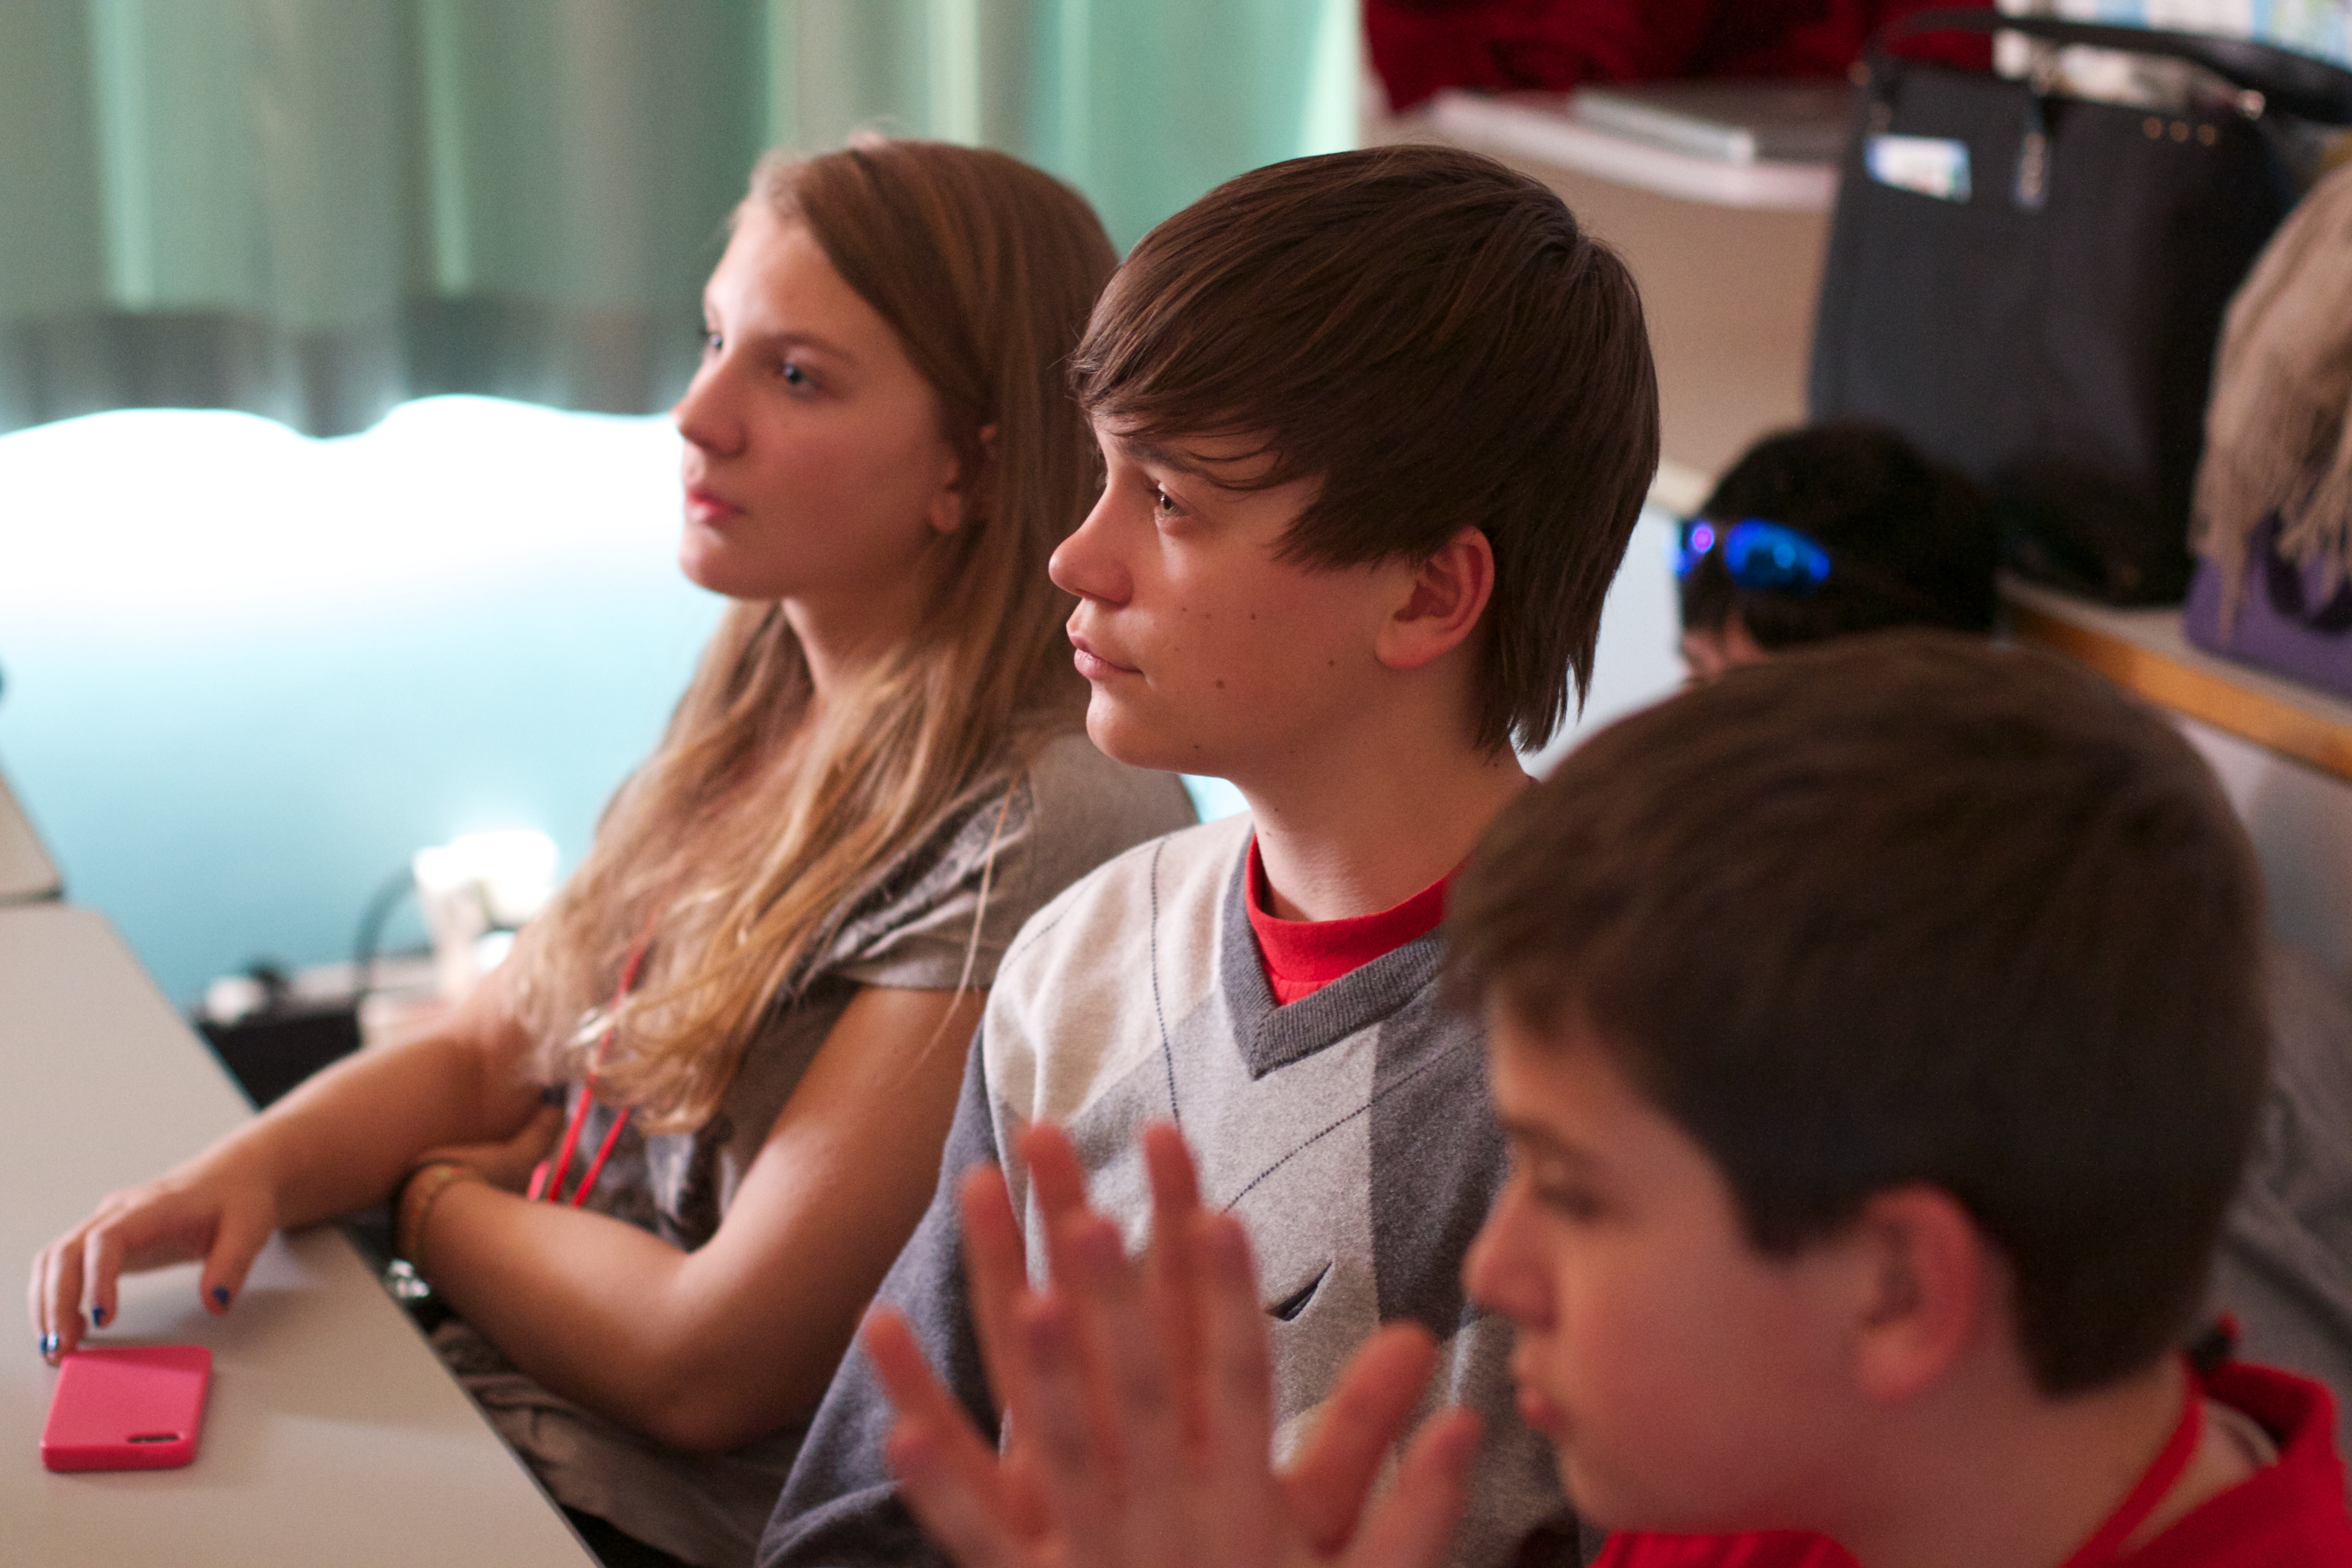
child, flatclass2013